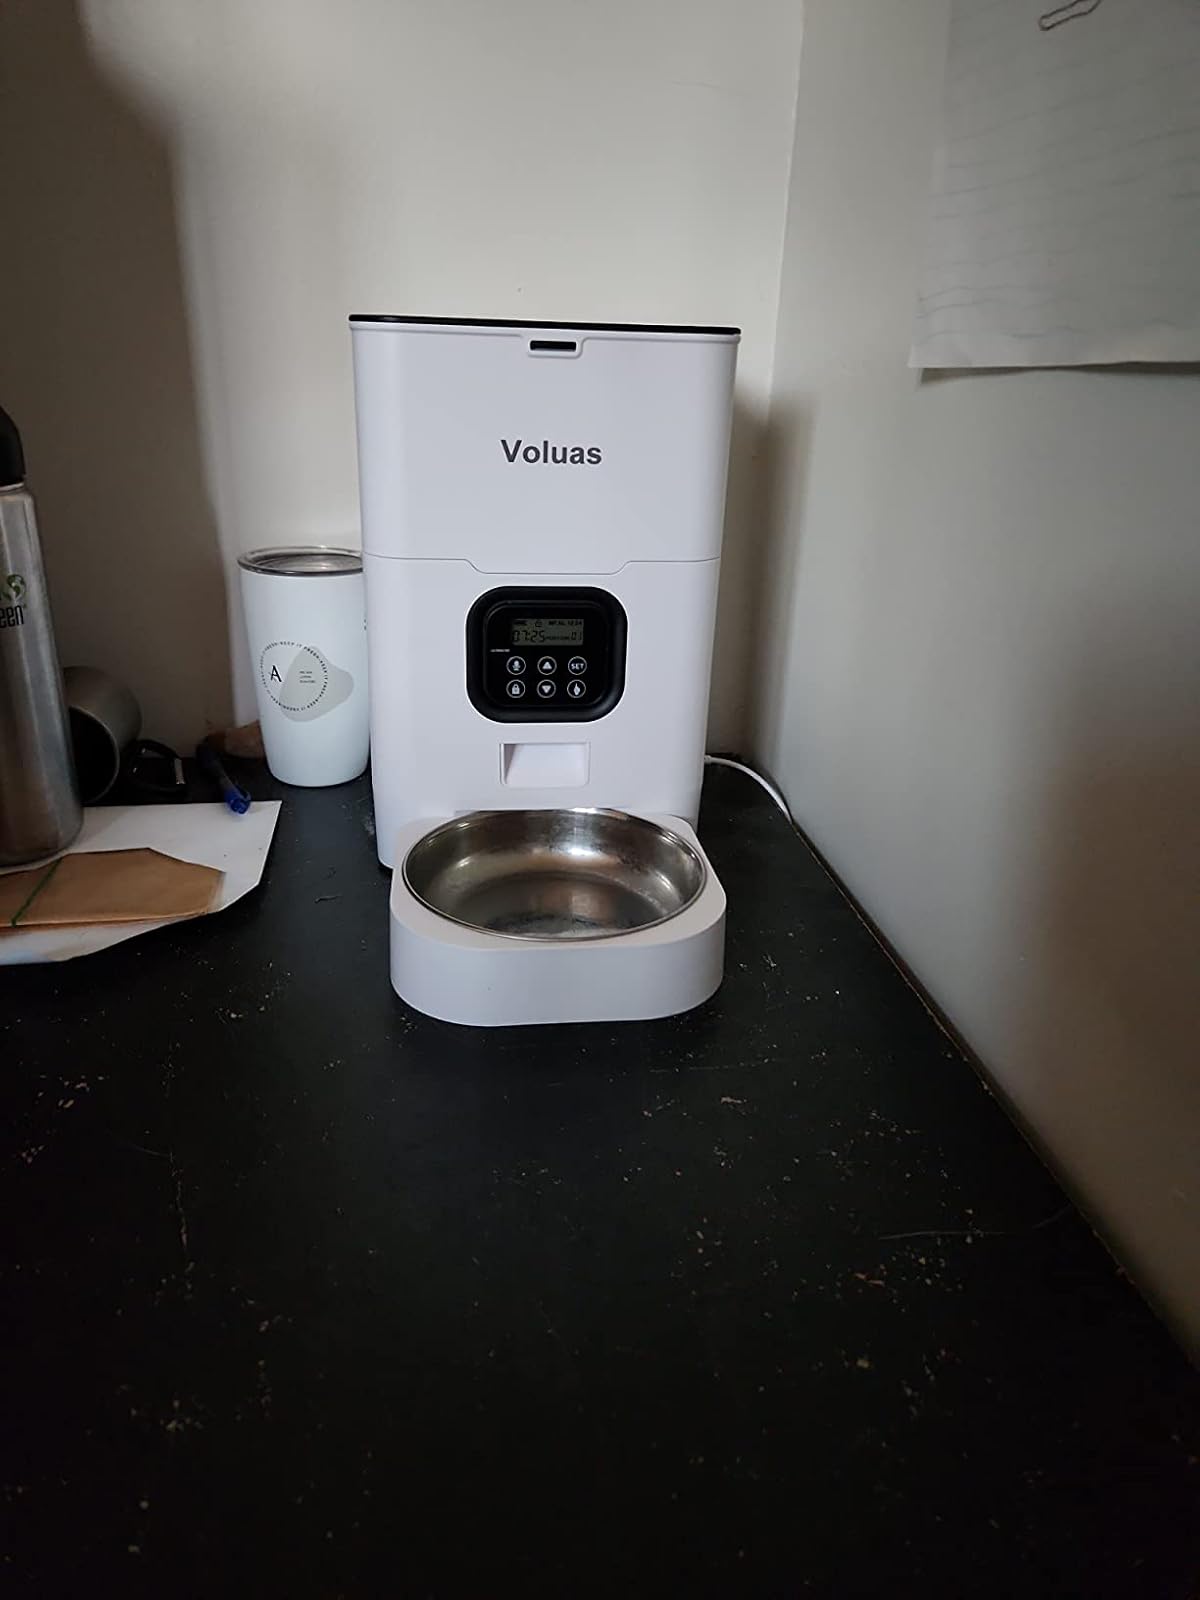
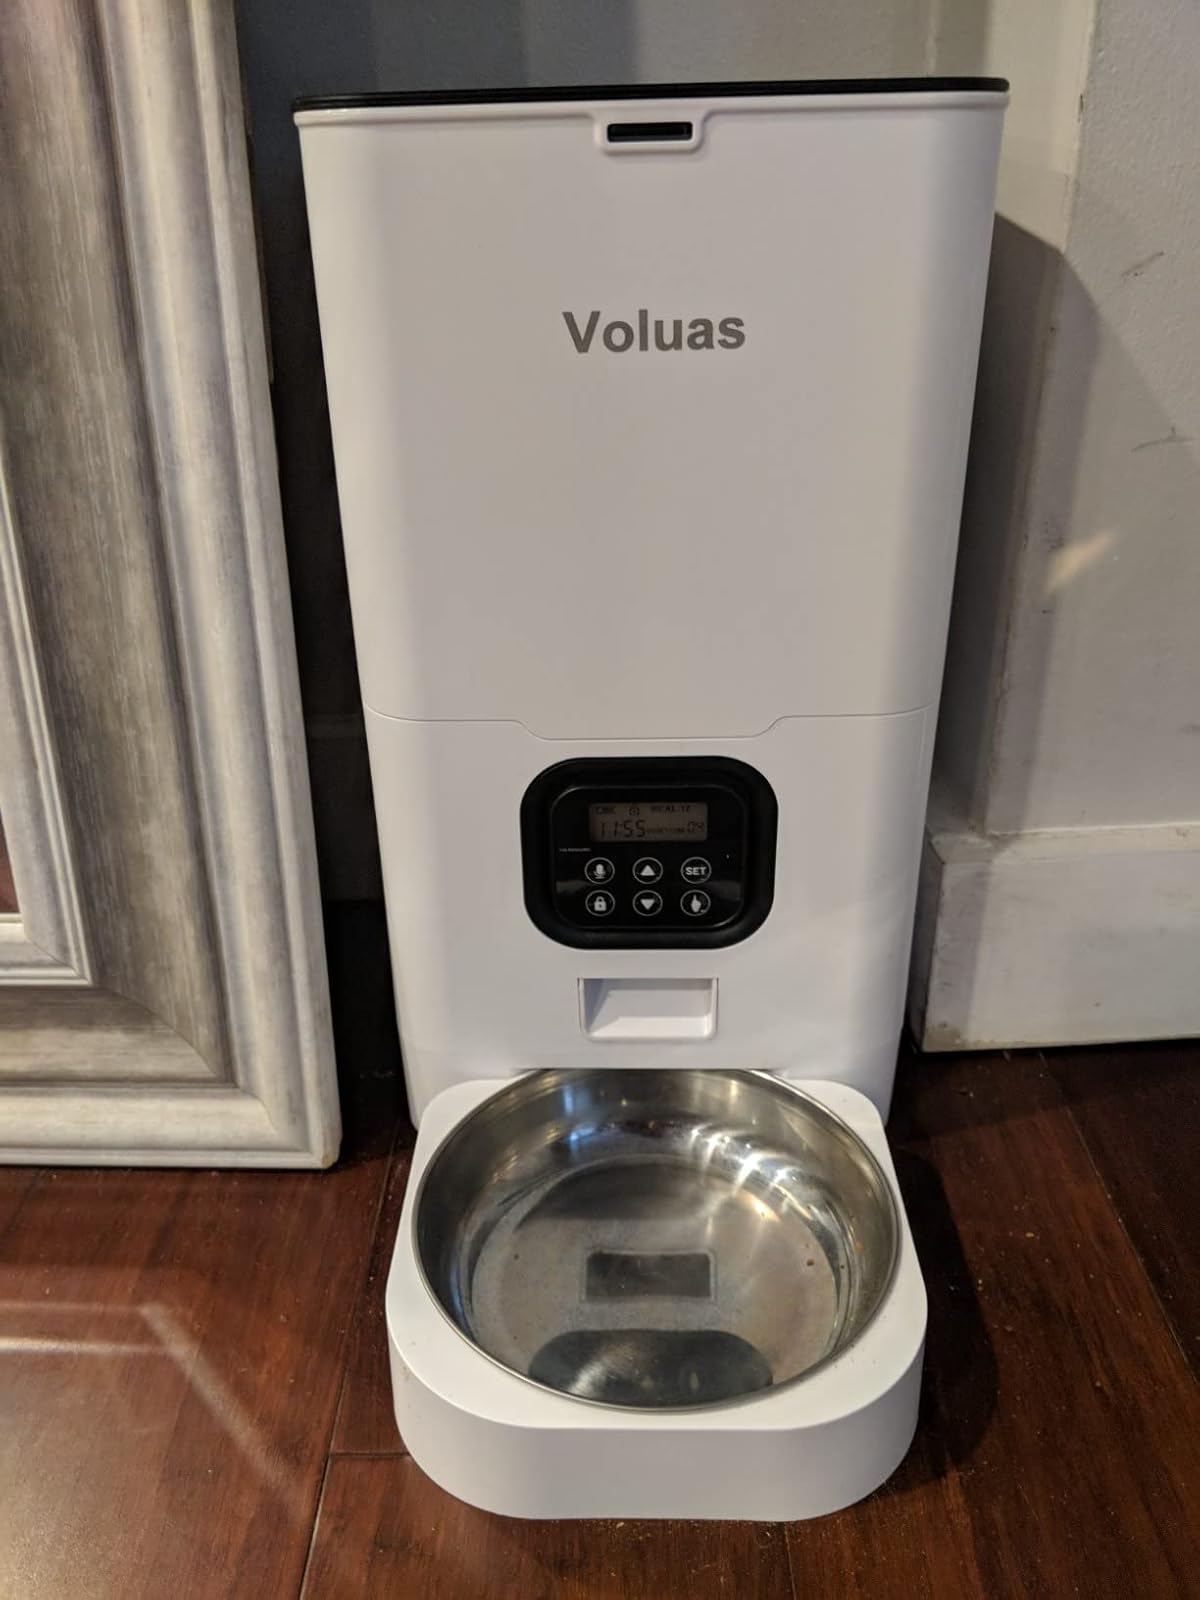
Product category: items_feeder
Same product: yes